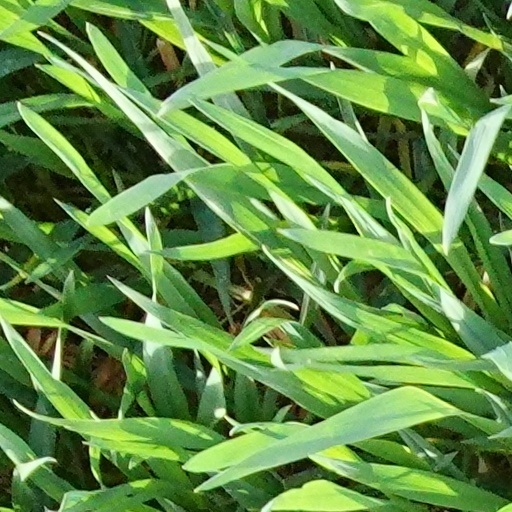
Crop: wheat